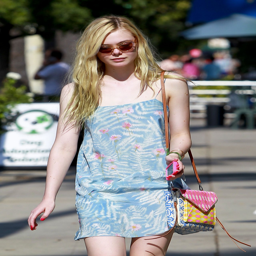
actor in garment - leaving a nail salon